Norwegian Labour Party's Women's Federation

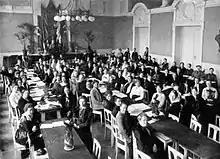
Meeting of the Labour Party's Women's Federation in 1918

The Norwegian Labour Party's Women's Federation was established in Christiania in 1901 and extended to cover the whole of Norway in 1909. Initially concerned with working conditions and voting rights, its interests were extended over the years. The movement was dissolved in 2005 when the Labour Party adopted equal gender distribution in all its bodies, both national and local. In its place, a looser "women's network" was set up within the party in order to bring women into leadership roles at all levels.